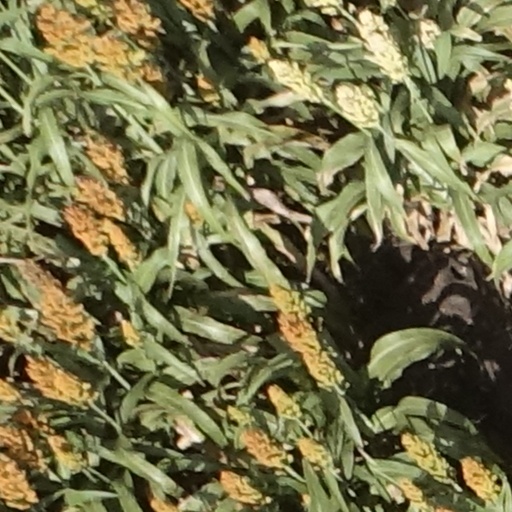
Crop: sorghum